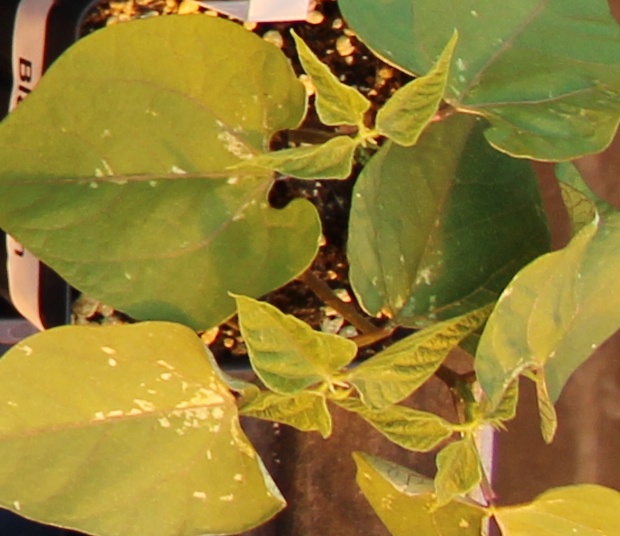
Label: Blackbean